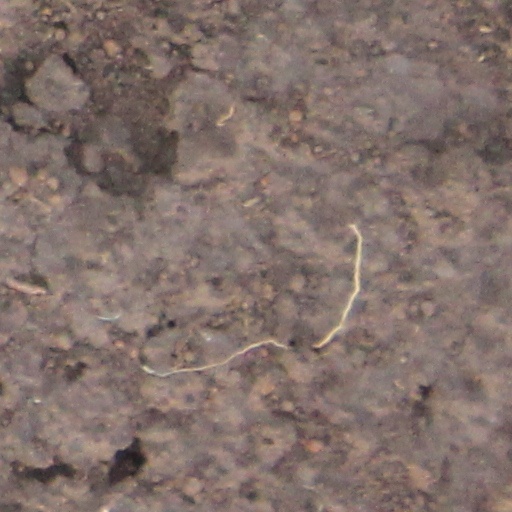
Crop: wheat